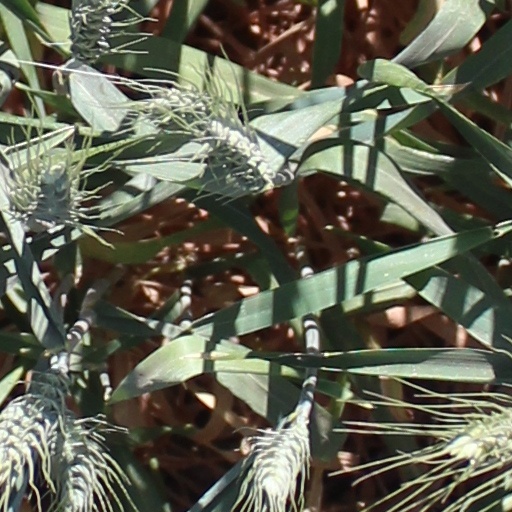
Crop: wheat